Mars of Todi

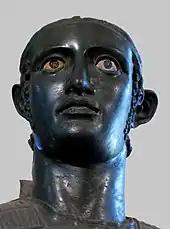
Detail of the warrior's "large, empty face," as described by Otto Brendel

The work is a "typical military figure" with "conspicuously Etruscan" facial features. It is an Etruscan realization of Greek formal Classicism, and makes use of the contrapposto posture. The figure probably held a "patera" (libation bowl) in his extended right hand, and a spear in the left. His helmet is missing, but his intricate body armor, depicted with "pedantic accuracy," is one of the best examples showing what lamellar plate armor from the period looked like. While after its discovery in the 19th century, the statue of a warrior was said to represent a god equivalent to the Roman Mars, others see the represented act of libation would not befit a god, thus that the statue depicts a human soldier and devotee.